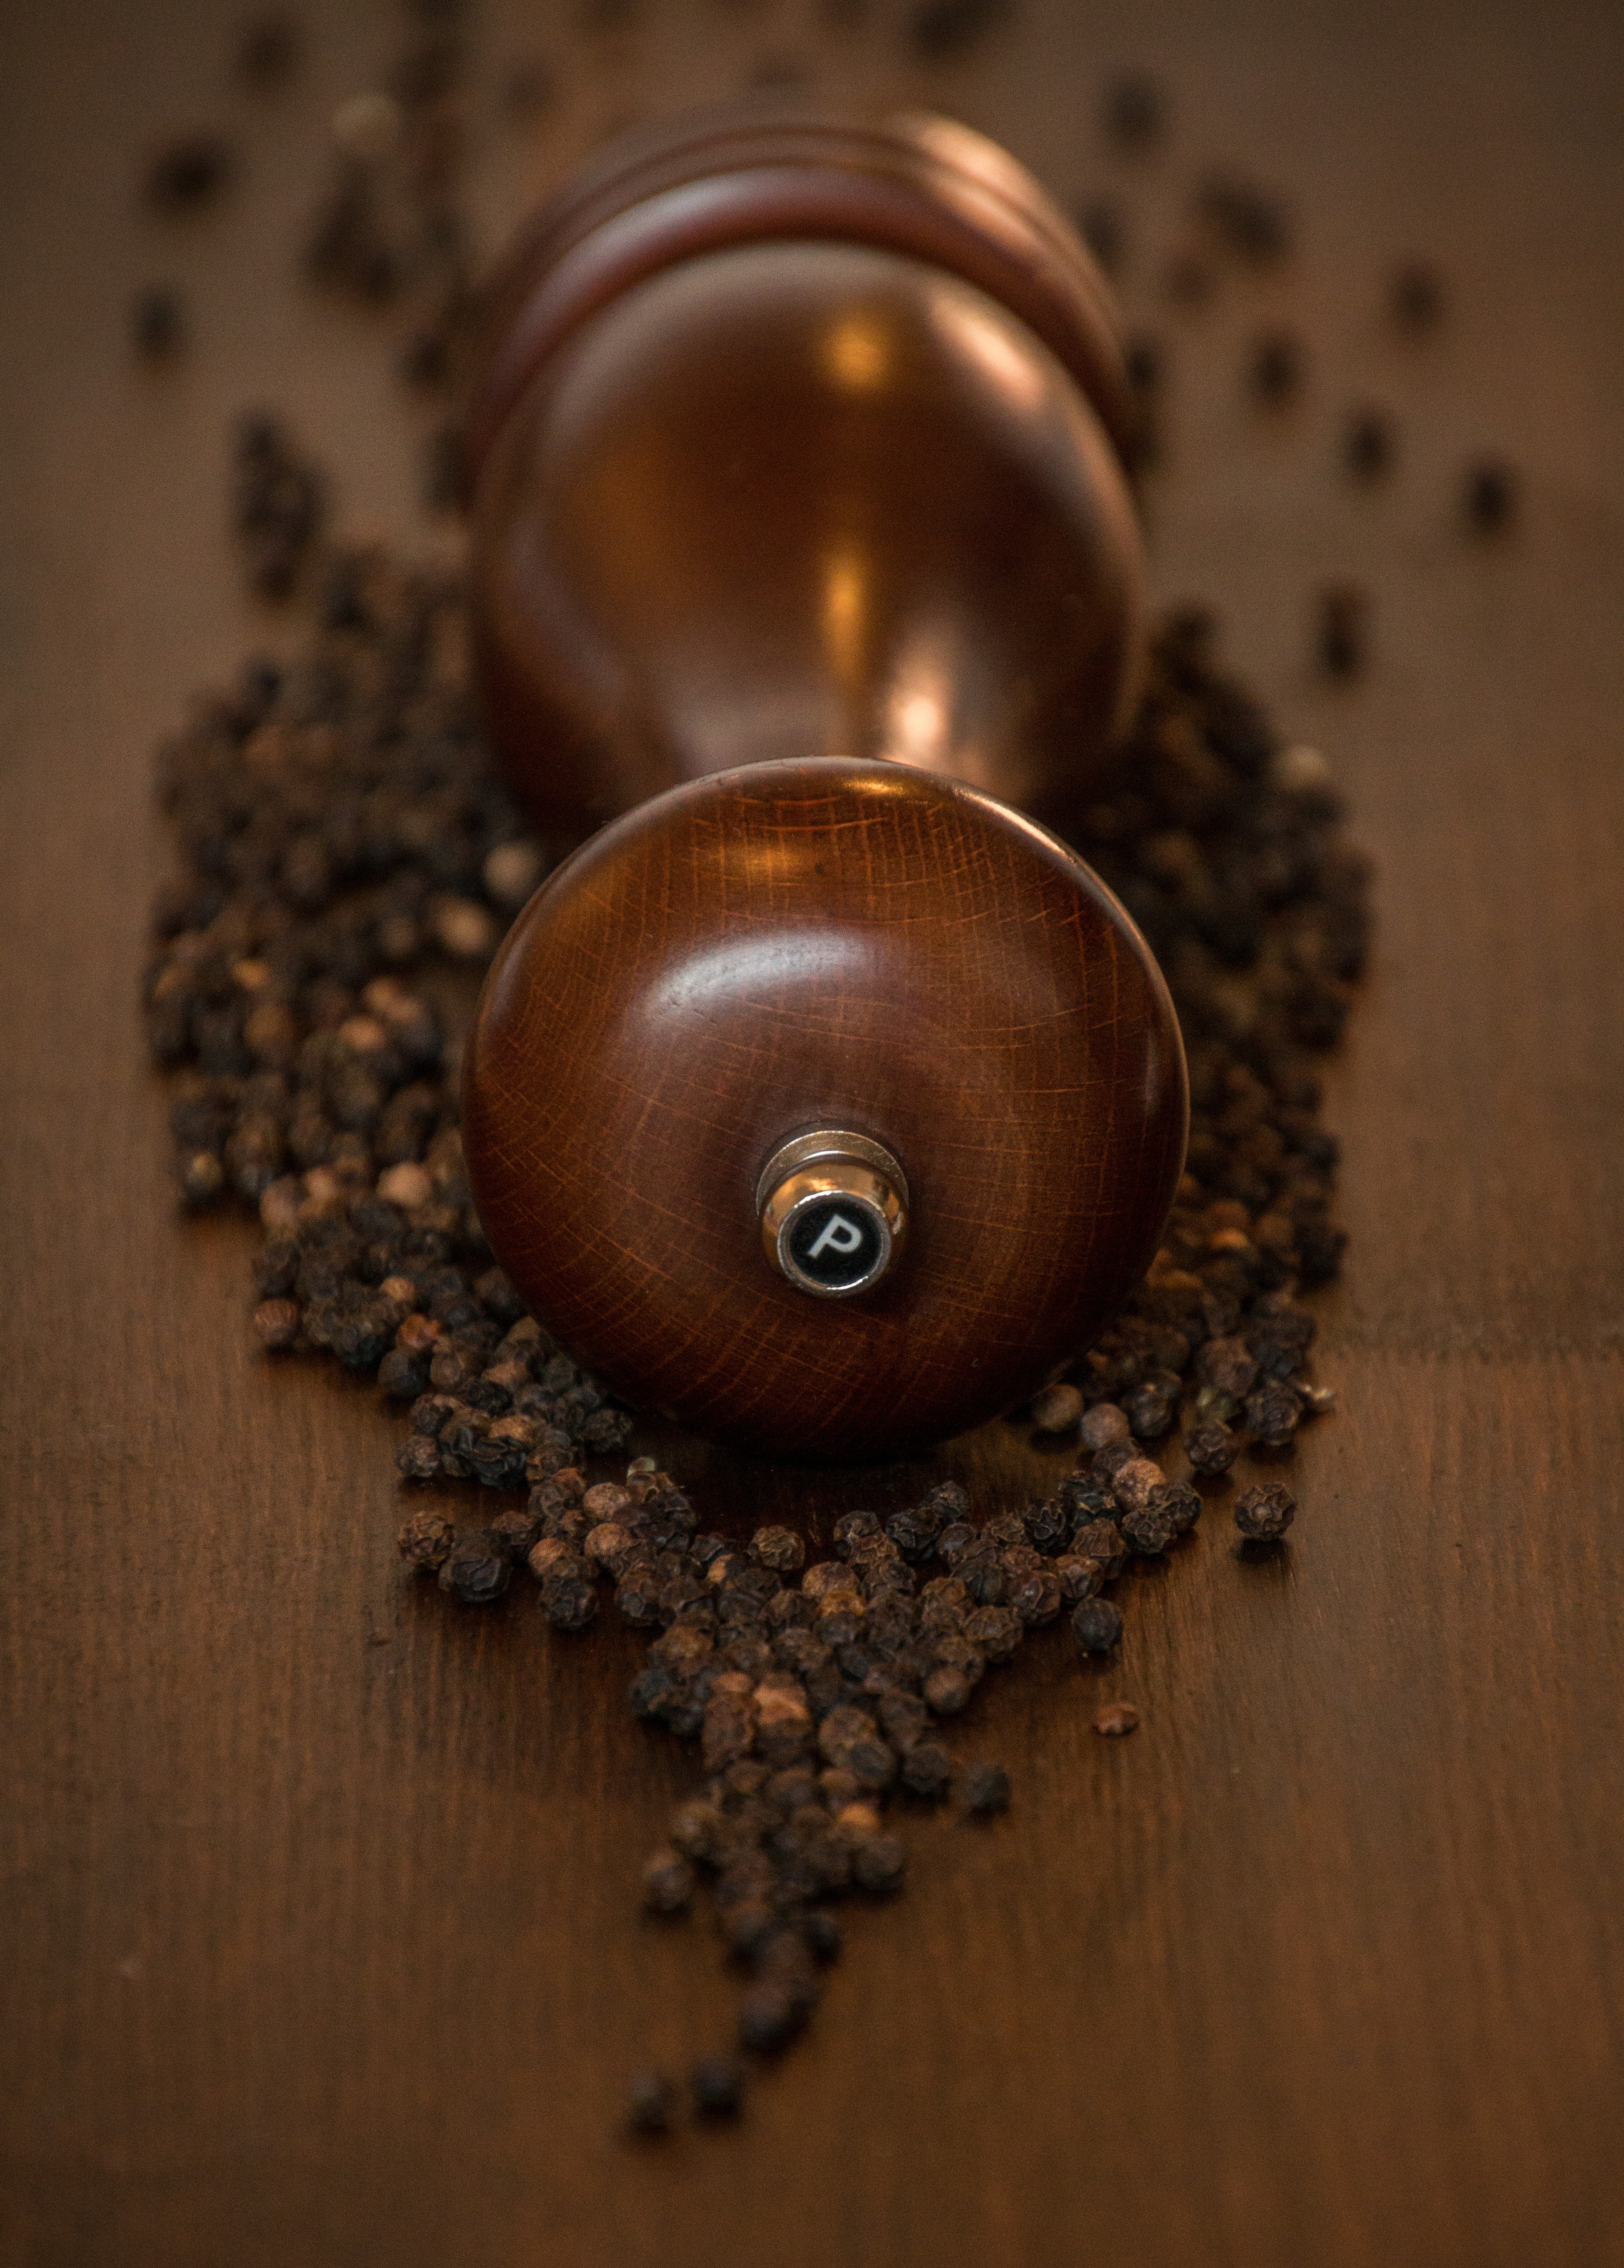
sharp, food, pepper, produce, brown, lighting, season, material, grind, close up, wooden table, mill, spices, benefit from, grains, macro photography, black pepper, pepper mill, dark wood, spice mill, pfefferkorn, pepper ground